British Worker

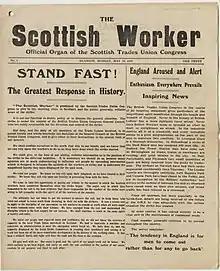
Front page of the first edition of the "Scottish Worker"

The Scottish TUC intended to create their own newspaper, the Scottish Worker, but its proposal was not well received by the Publicity Committee, instructing to relinquish their plans and instead produce the "British Worker" on Clydeside. The project was however slow, so the "Scottish Worker" was published until 15 May, when there was an unsuccessful attempt to deliver a copy of the British Worker from Manchester.